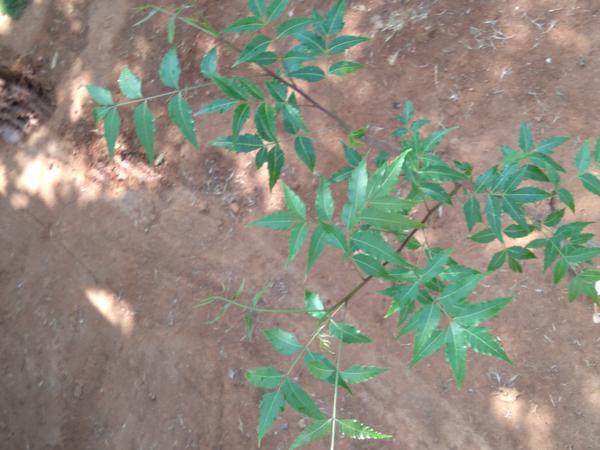
Plant: Neem